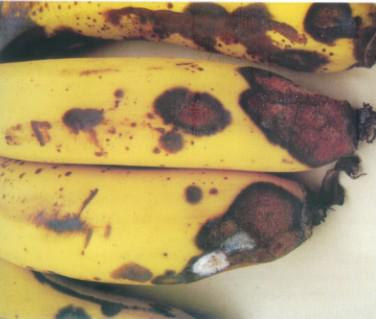
Plant: Banana
Disease: banana anthracnose